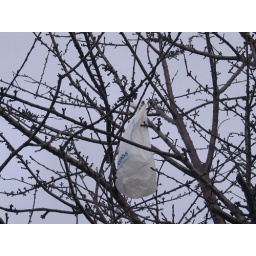
Oh look! It's a decorative bag hanging in the tree outside my home